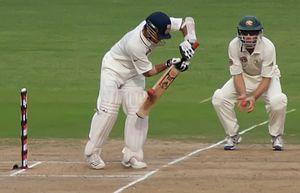
adidas est une firme allemande fondée en 1949 par Adolf Dassler, spécialisée dans la fabrication d'articles de sport, basée à Herzogenaurach en Allemagne.